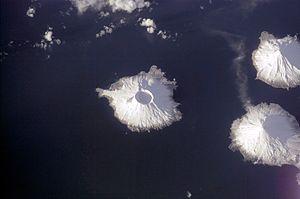
Les îles des Quatre-Montagnes sont un groupe d'îles de l'archipel des Aléoutiennes dans le sud-ouest de l'Alaska États-Unis.